Lincoln Bancroft

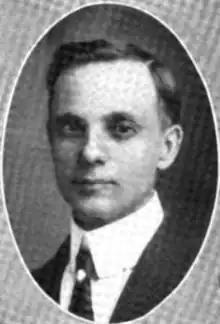

Born in Johnstown, Cumberland County, Illinois, Bancroft studied law in Greenup, Illinois. He was in the real estate and oil business. He served as mayor of Greenup, Illinois and was a Republican. He served in the Illinois House of Representatives from 1917 to 1929.